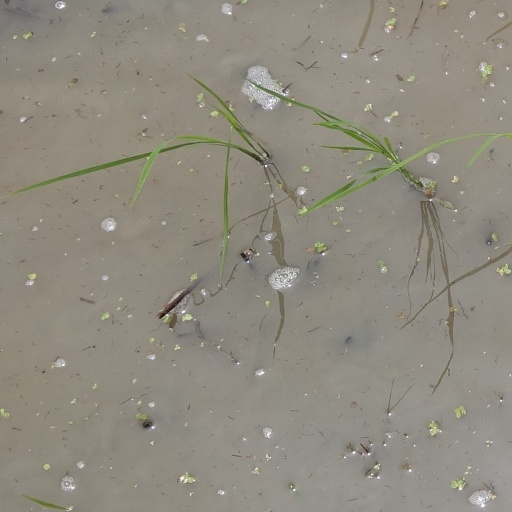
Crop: rice